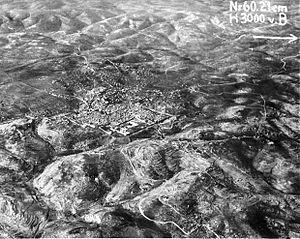
La bataille de Jérusalem est une bataille de la Première Guerre mondiale. Elle fait partie de la campagne du Sinaï et de la Palestine et oppose les forces de l'Empire britannique à celles de l'Empire ottoman soutenu par l'Allemagne. Elle consiste en une série d'opérations livrées en novembre et décembre 1917 dans le sud de la Palestine, alors partie de l'Empire ottoman, et s'achève par la victoire des Britanniques et de leurs alliés australiens et néo-zélandais qui s'emparent de Jérusalem.